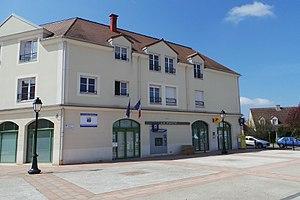
Le Coudray-Montceaux est une commune française située à trente-cinq kilomètres au sud-est de Paris dans le département de l'Essonne en région Île-de-France.